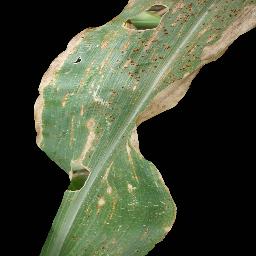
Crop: corn
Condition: (maize)_common_rust